Castle of Ojos Negros

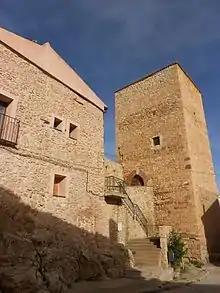

The Castle of Ojos Negros was a castle located in the municipality of Ojos Negros, between the province of Teruel (Aragon) and Guadalajara (Castilla - La Mancha). Ojos Negros is a town belonging to the community of villages of Daroca, Sesma of the Jiloca River. This castle is located in the high part of the village.